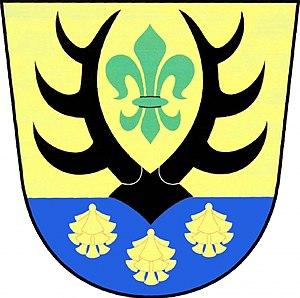
Čerňovice est une commune du district de Plzeň-Nord, dans la région de Plzeň, en Tchéquie. Sa population s'élevait à 206 habitants en 2019.